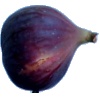
Label: Fig 1